2020 Green Party of Canada leadership election

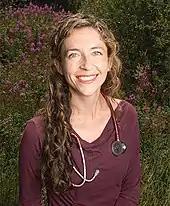
Courtney Howard

Courtney Howard, 41, is an emergency room physician residing in Yellowknife, Northwest Territories. She holds degrees from Simon Fraser University, University of British Columbia, and McGill University. She is the President of the Canadian Association of Physicians for the Environment and a Clinical Associate Professor in the Cumming School of Medicine at the University of Calgary.